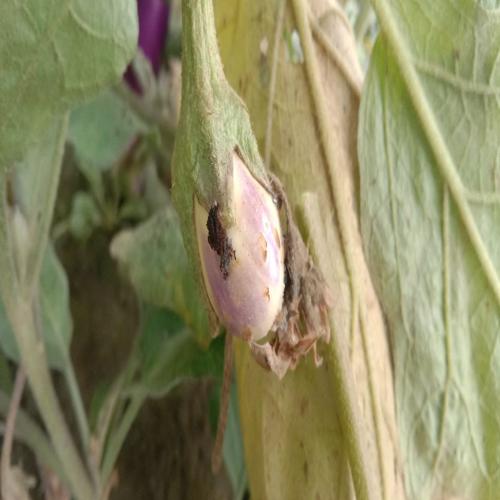
Label: Shoot and Fruit Borer